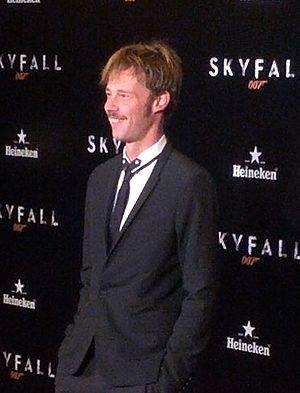
Eloy José Arenas Azorín, mieux connu sous le nom de Eloy Azorín, est un acteur espagnol né le 19 février 1977 à Madrid.